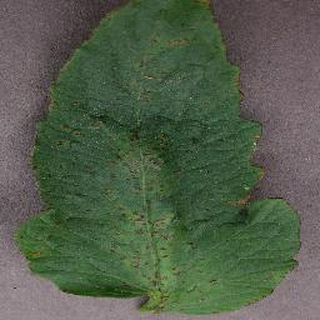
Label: tomato_bacterial_spot